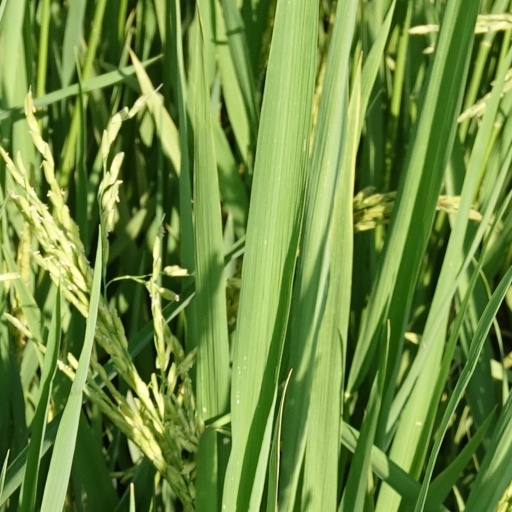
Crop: rice